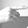
ASL letter: G